Nicolas-Claude Fabri de Peiresc

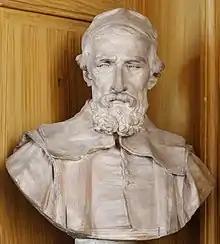
Terracotta bust of Peiresc by Jean-Jacques Caffieri in the Bibliothèque Mazarine

From 1615 until 1622, Peiresc again visited Paris with du Vair. He then returned to Provence to serve as senator of the sovereign court. He became a patron of science and art, studied fossils, and supported the astronomer Pierre Gassendi from 1634 to 1637. Virginio Cesarini proposed him for membership of the Accademia dei Lincei in 1621, but it is not certain whether he joined.